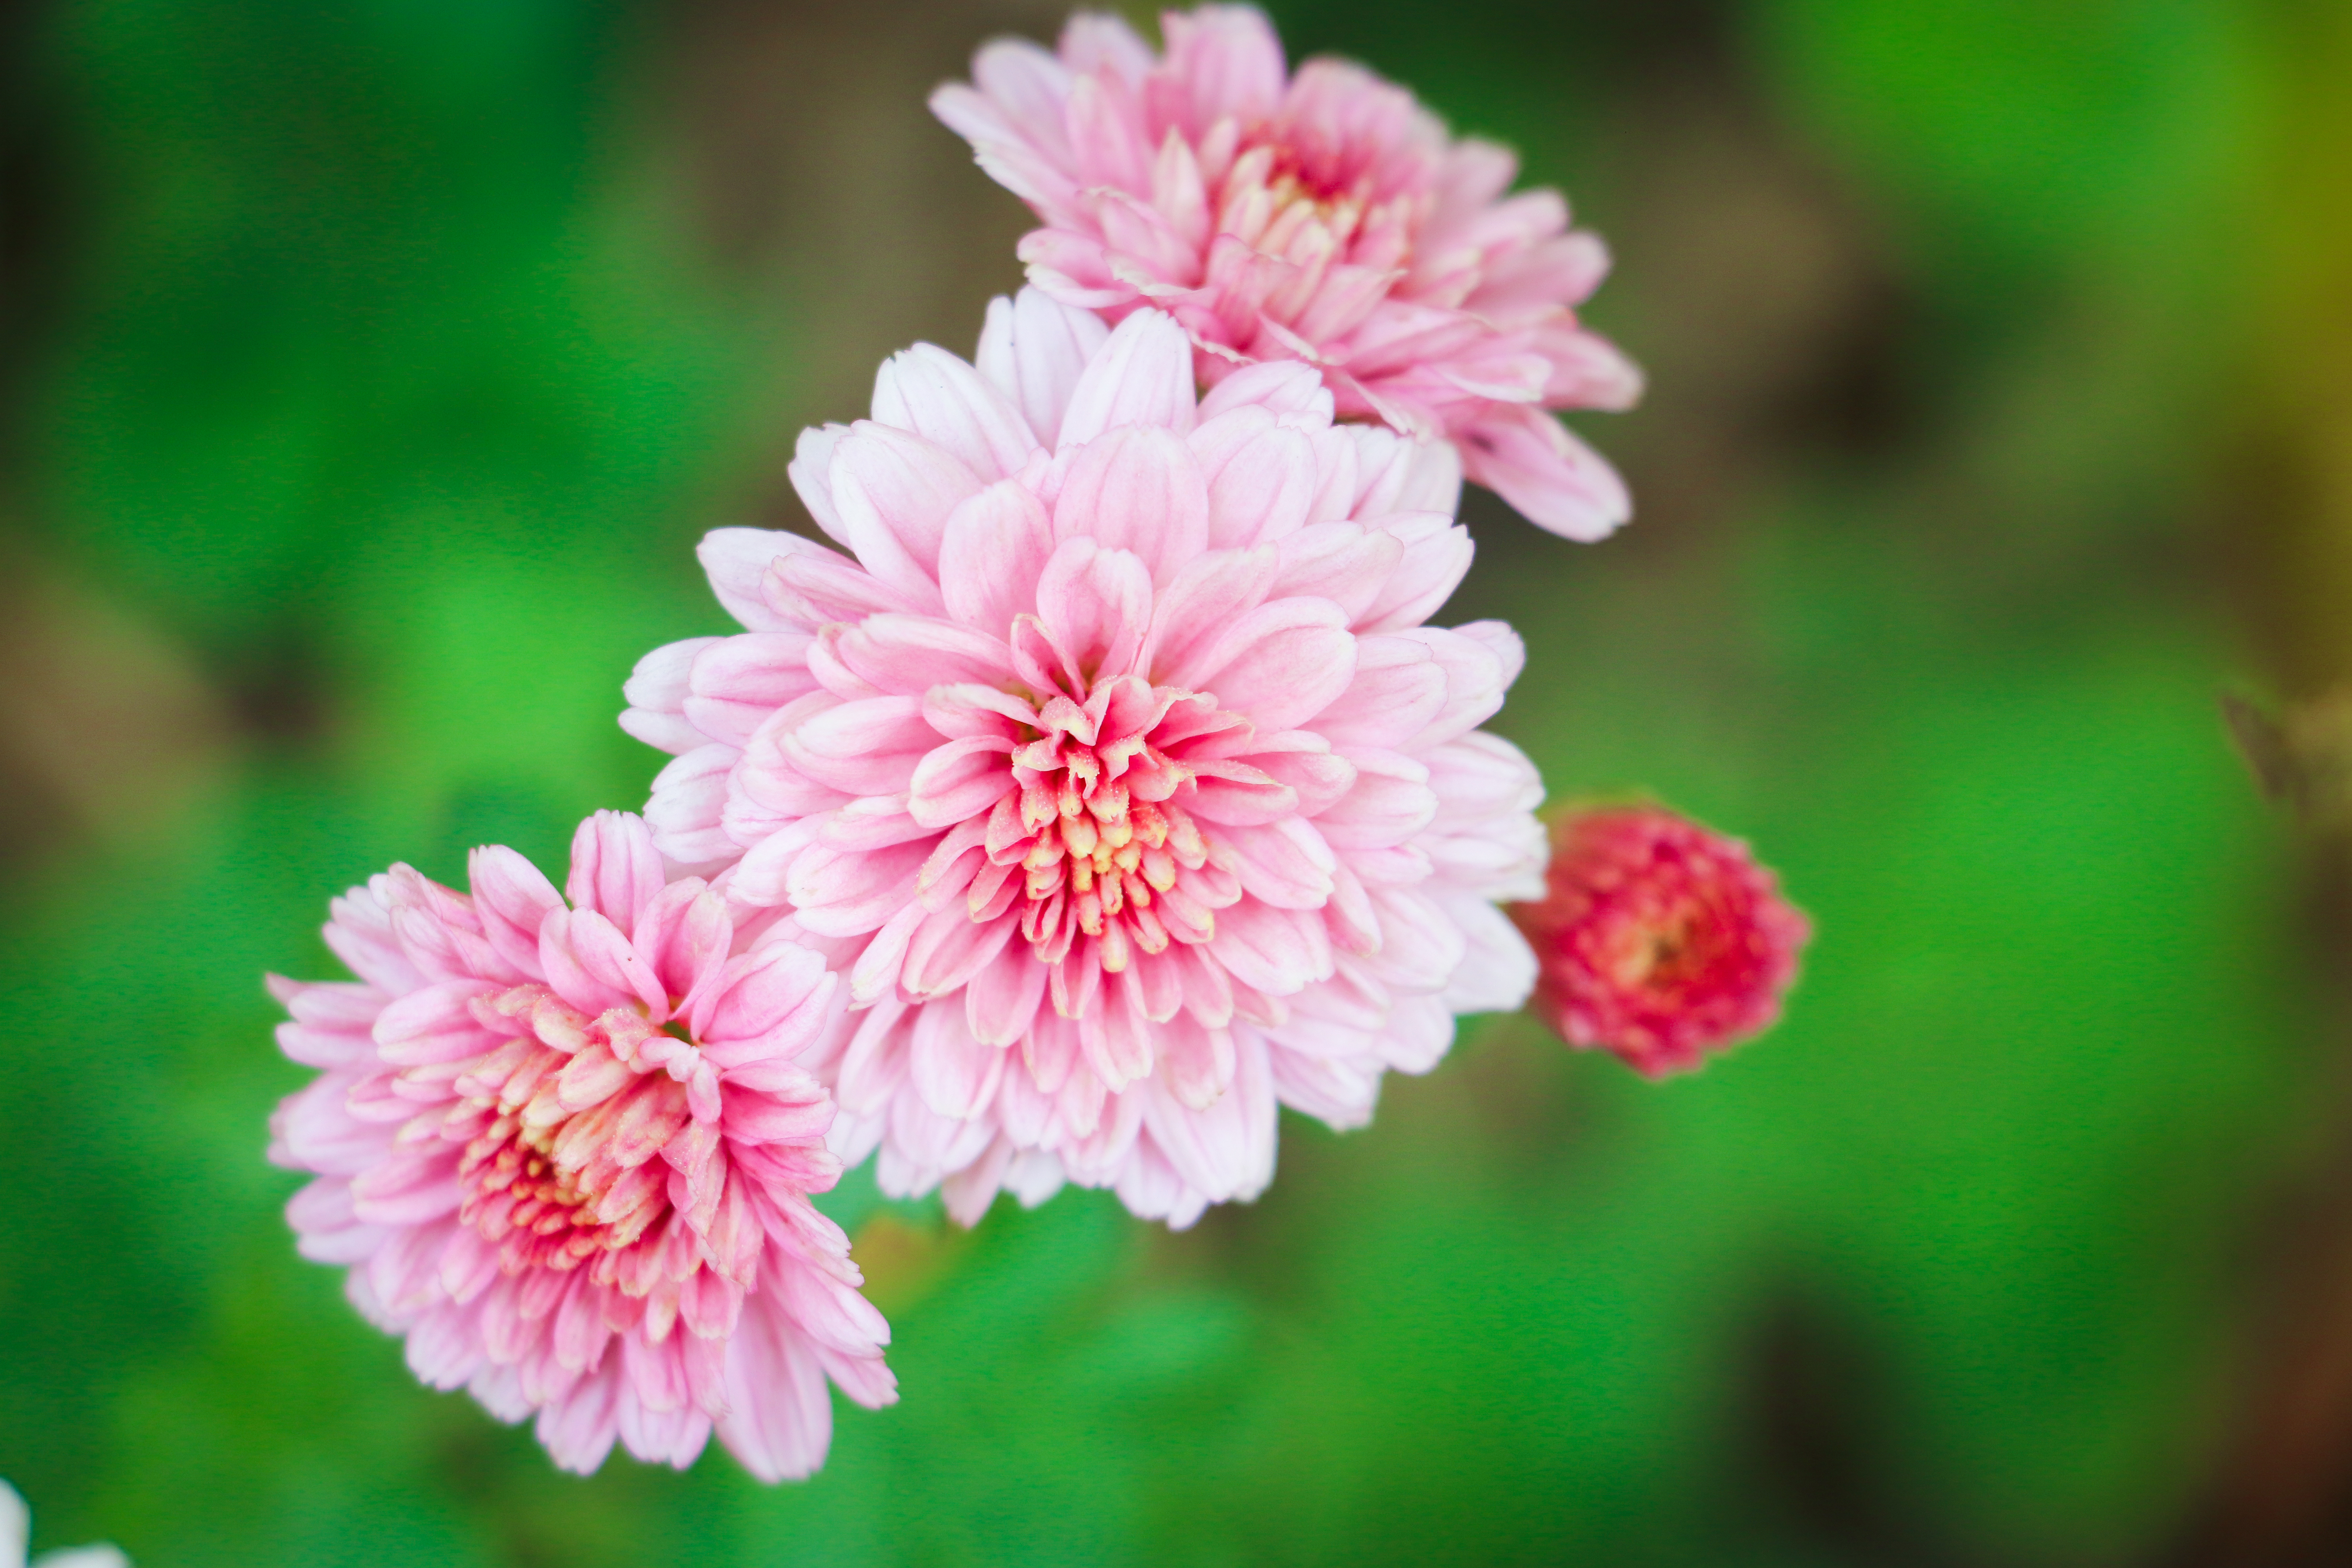
nature, flower, pink, plant, petal, flowering plant, chrysanths, botany, close up, photography, dahlia, macro photography, annual plant, wildflower, daisy family